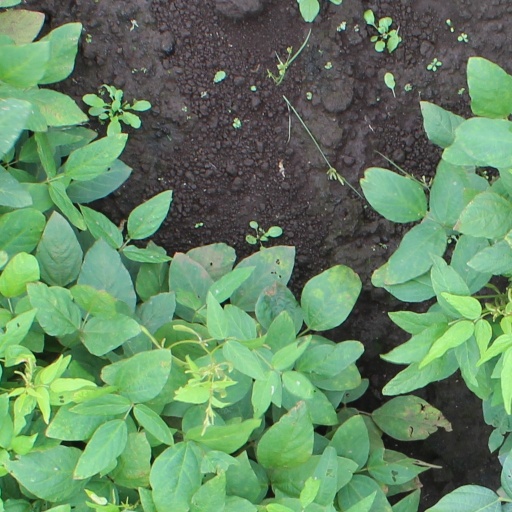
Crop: soybean